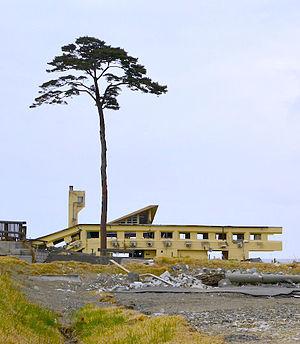
Le séisme de 2011 de la côte Pacifique du Tōhoku au Japon est un tremblement de terre d'une magnitude 9,1, survenu au large des côtes nord-est de l'île de Honshū le 11 mars 2011. Son épicentre se situe à 130 km à l'est de Sendai, chef-lieu de la préfecture de Miyagi, dans la région du Tōhoku, ville située à environ 300 km au nord-est de Tokyo. L'intensité sismique maximale est enregistrée à Kurihara et s'élève à 7 sur l'échelle de Shindo. Il a engendré un tsunami dont les vagues ont atteint une hauteur estimée à plus de 30 m par endroits. Celles-ci ont parcouru jusqu'à 10 km à l'intérieur des terres, ravageant près de 600 km de côtes et détruisant partiellement ou totalement de nombreuses villes et zones portuaires.
Le parc national de Sanriku Fukkō est un parc national japonais situé sur l'île d'Honshū. Créé le 24 mai 2013, le parc couvre une superficie de 28 537 ha.
Le Pin des miracles, Pin de l'espoir ou Pin miraculé, est un arbre remarquable de la ville de Rikuzentakata, dans la préfecture d'Iwate, au Japon.
Takata-matsubara est un lieu de beauté pittoresque désigné de niveau national situé à Rikuzentakata dans la préfecture d'Iwate au Japon, sélectionné parmi les 100 paysages du Japon au cours de l'ère Shōwa. Des soixante-dix mille pins qui se trouvaient le long d'un tronçon de deux kilomètres de plage à l'intérieur du parc national de Sanriku Fukkō, il n'en restait qu'un debout après le séisme de 2011 de la côte Pacifique du Tōhoku.